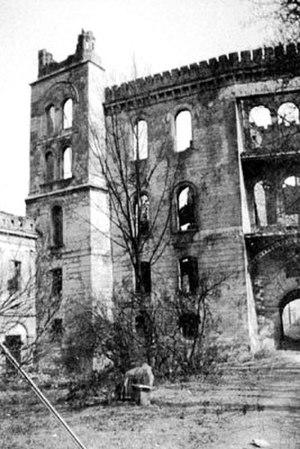
Le château de Neudeck était la résidence de la famille noble allemande Henckel von Donnersmarck, en Haute-Silésie.